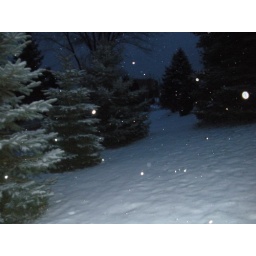
A snow bed in the back yard of my mother's house